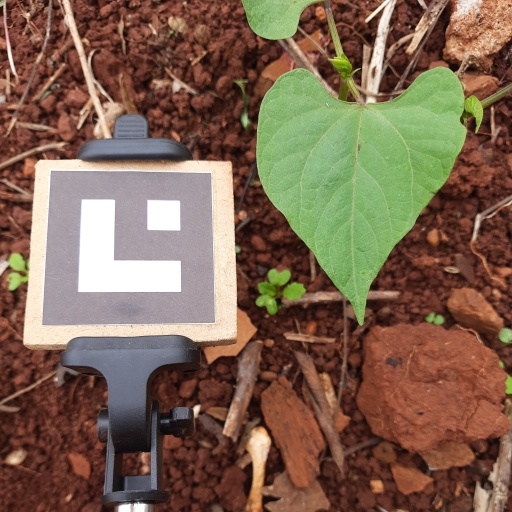
Observations: flat surface, no eating holes, under shade